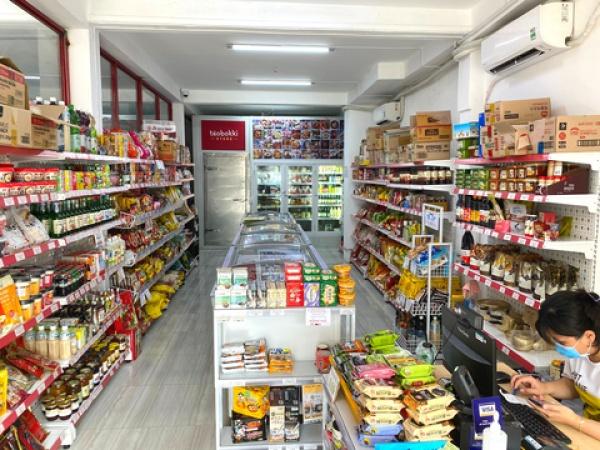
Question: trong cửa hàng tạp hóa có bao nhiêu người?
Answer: một người